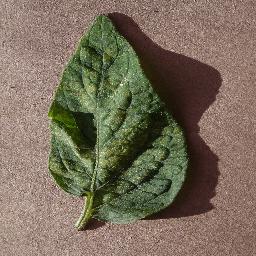
Label: Tomato___Spider_mites Two-spotted_spider_mite